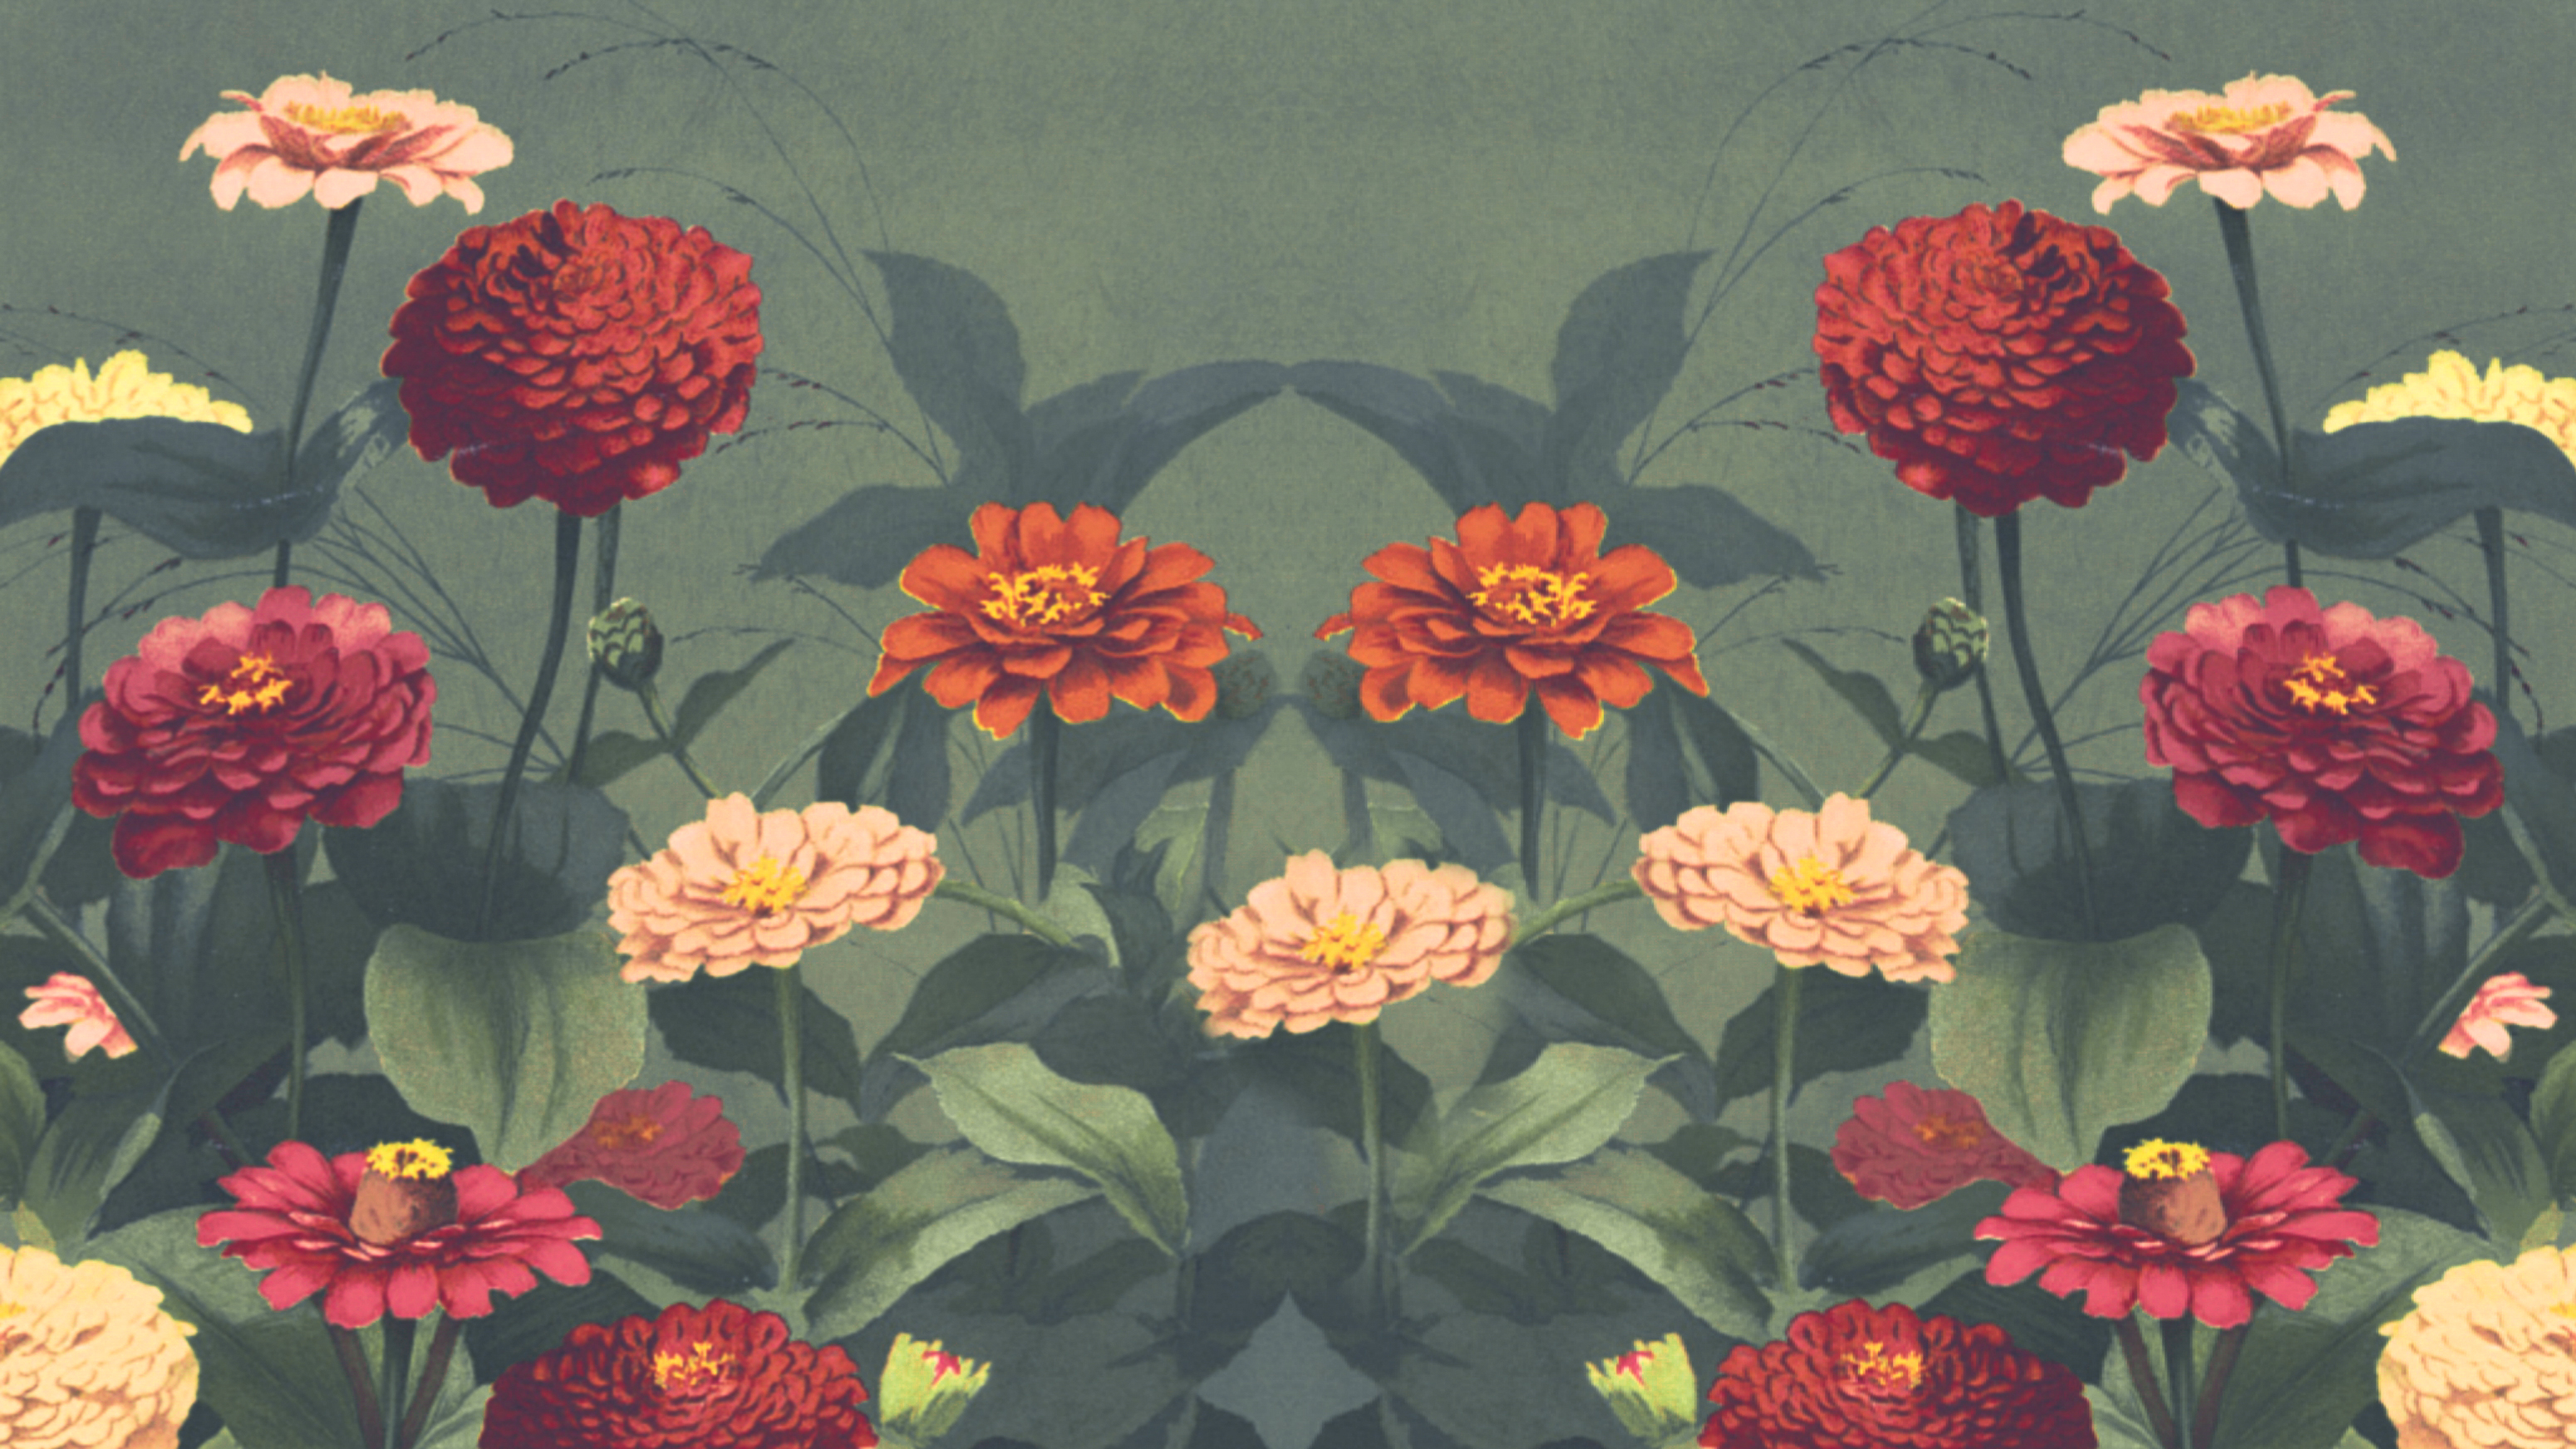
flower, floral, background, border, garden frame, vintage, card, art, wedding, design, hand made, fashion, sketch, celebration, bouquet, decorative, greeting, invitation, nature, painting, petal, plant, postcard, retro, romantic, botany, leaf, orange, common zinnia, tagetes, flowering plant, annual plant, floristry, flower arranging, houseplant, floral design, zinnia, herbaceous plant, daisy family, wildflower, cut flowers, spring, perennial plant, peach, herb, Pedicel, pattern, symmetry, plant stem, sunflower, illustration, coquelicot